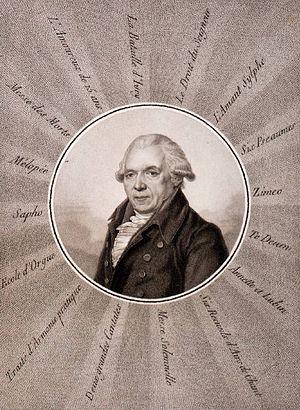
Jean-Paul-Égide Martini né le 31 août 1741 à Freystadt dans le Haut-Palatinat et mort le 14 février 1816 à Paris est un musicien d'origine allemande. De son vrai nom Johann Paul Ägidius Martin ou Johann Paul Ägidius Schwarzendorf, il est aussi connu sous le pseudonyme de Martini il Tedesco. Bien qu'il ait composé de nombreuses œuvres, la plus populaire est sa chanson Plaisir d'amour.